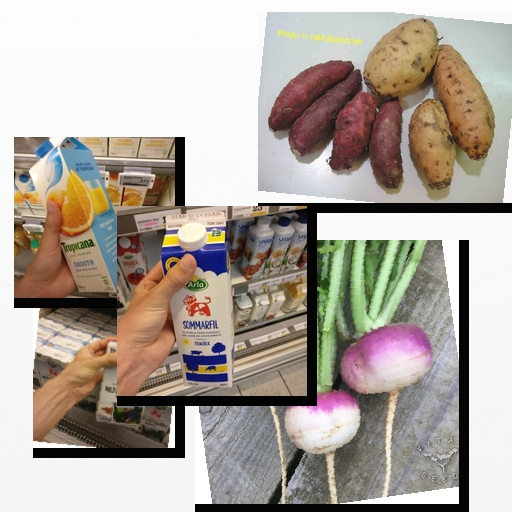
Food items: sour_milk, mixed_juice, sweet_potato, turnip, natural_low_fat_yogurt